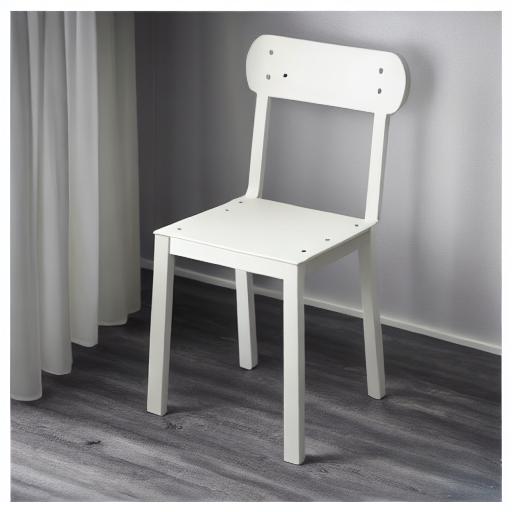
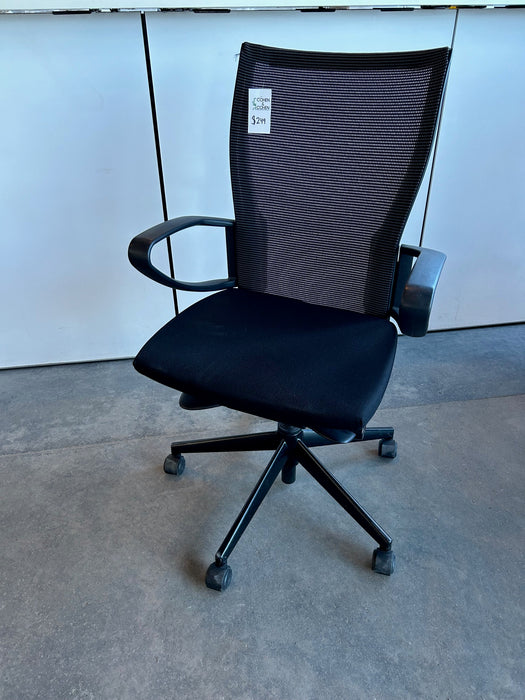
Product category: items_chair
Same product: no